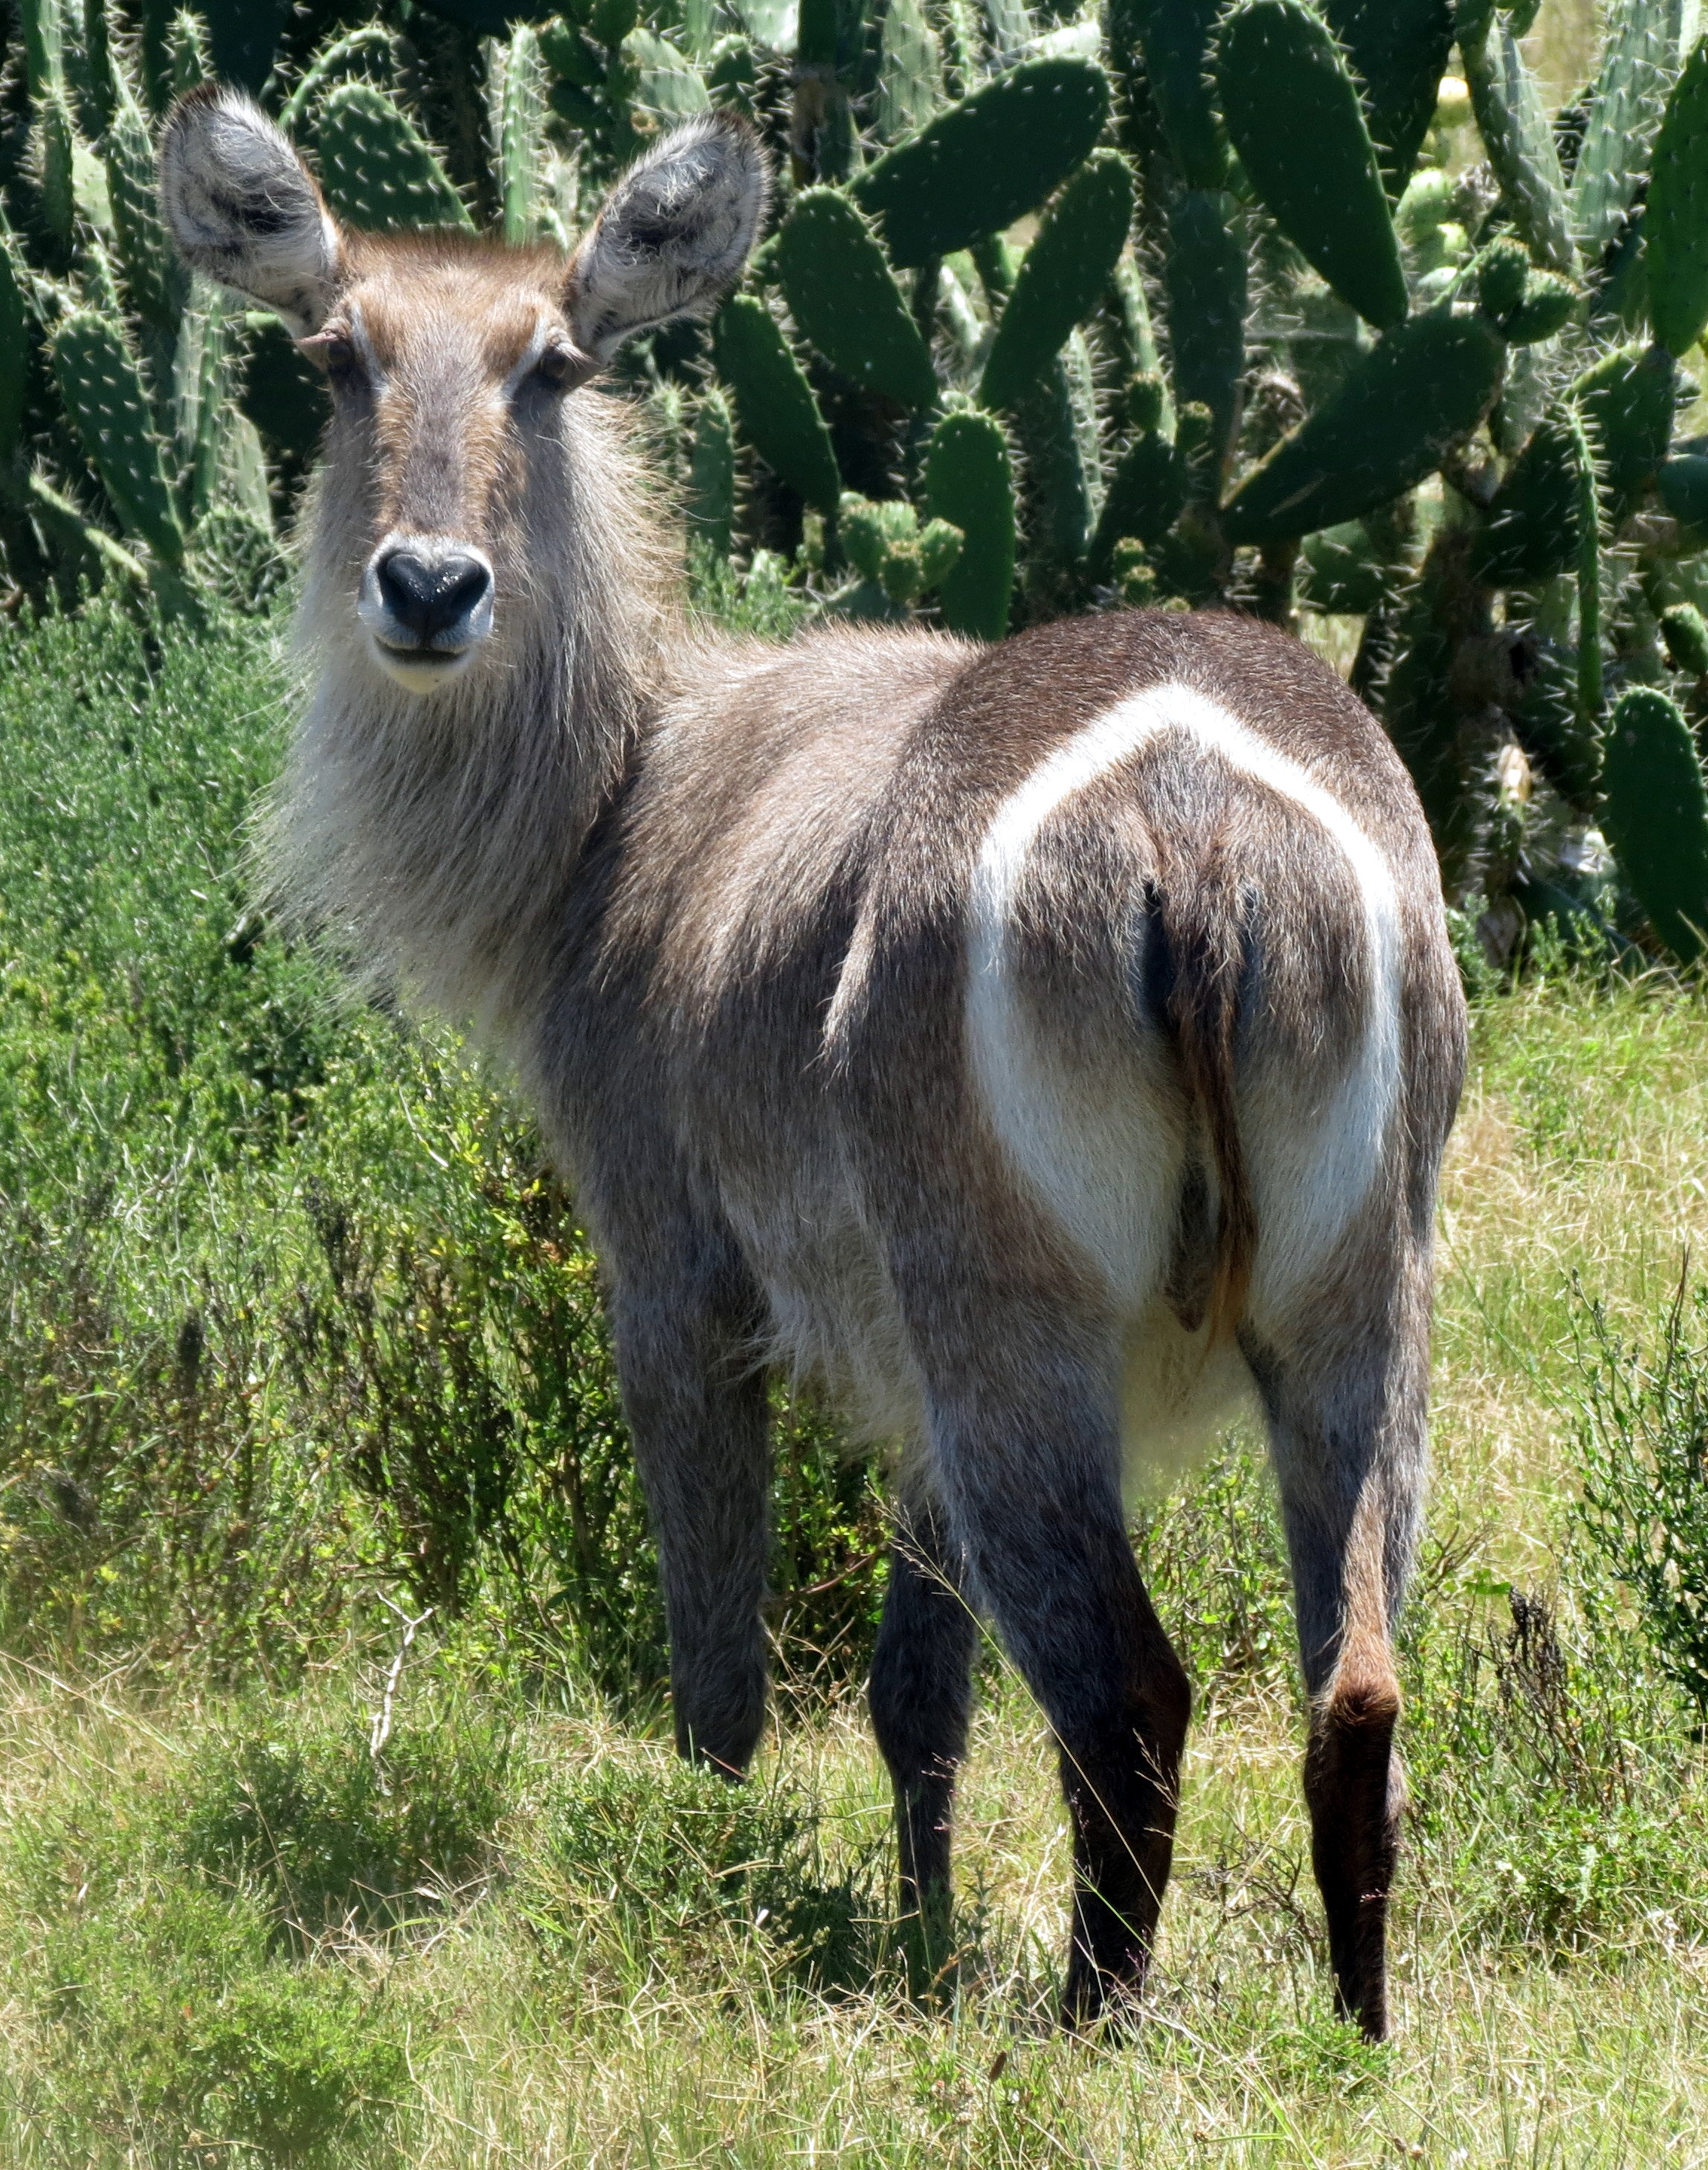
nature, animal, wildlife, deer, zoo, horn, herd, pasture, grazing, mammal, national park, fauna, vertebrate, safari, waterbuck, south africa, white tailed deer, pack animal